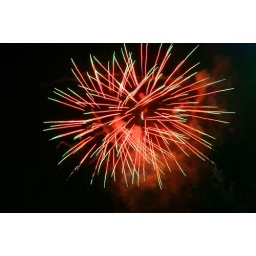
flower in the sky